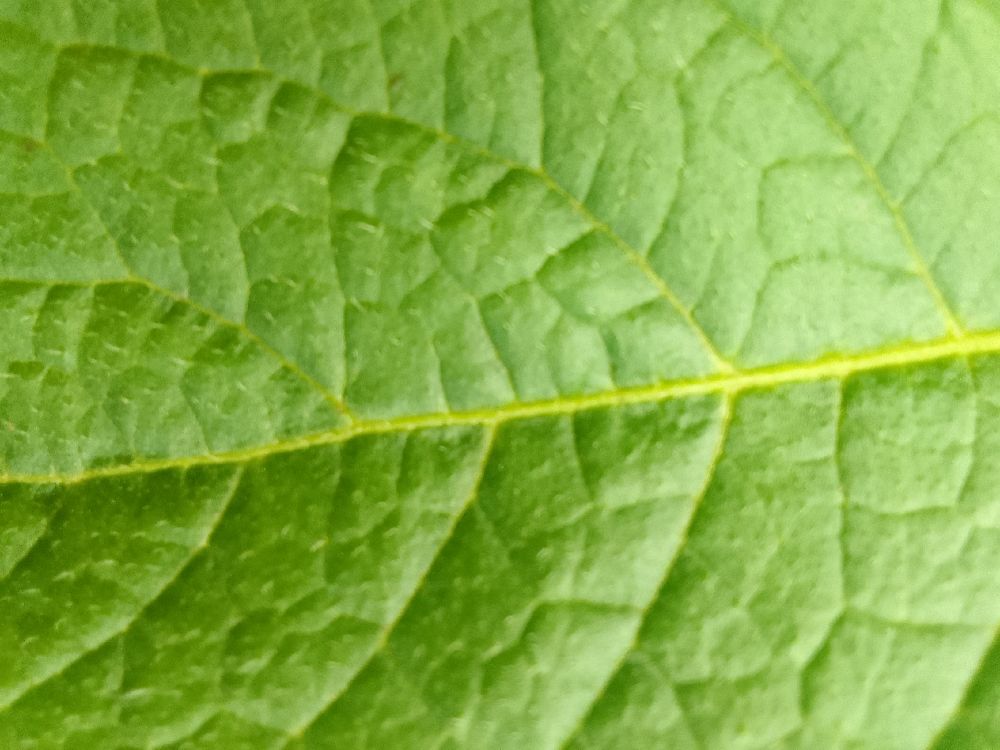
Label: Healthy